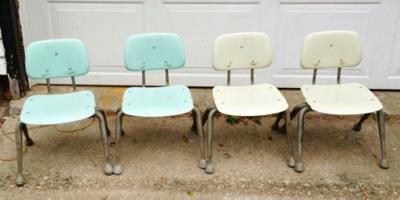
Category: chair